New Borg El Arab

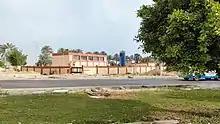
Pumping station

New Borg El Arab city is fed with drinking water through the 40 kilometer water treatment plant "Mariot 2" located on the Cairo–Alexandria desert road, affiliated to the Alexandria Water Company, through three lines with diameters of 1000, 1500 and 1500mm, with a capacity of about 166 thousand m3 Daily, to three water pumping stations in the city with a lifting capacity of about 92,880 m3/day, in addition to the number of two Water towers in the second industrial zone and the sixth district for use in times of emergency. The length of the city's water distribution networks is about 655 km.